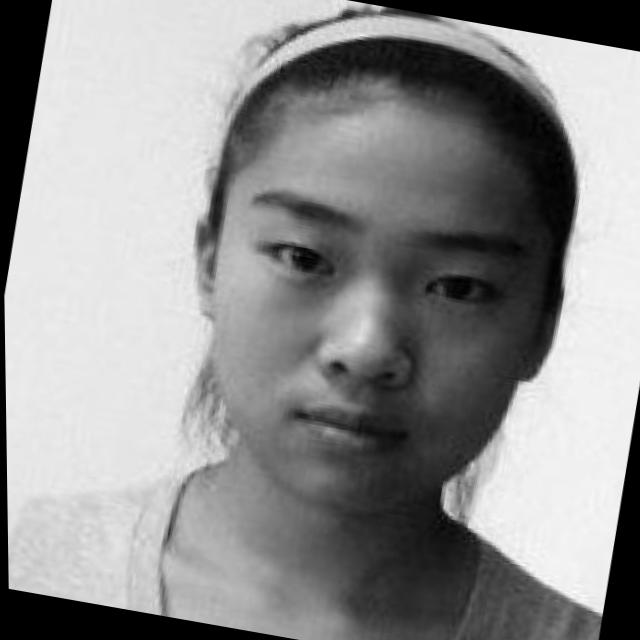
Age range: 13-20